Maginot Line

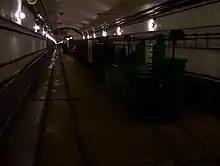
Tunnel, Ouvrage Schoenenbourg, the decauville

After the war, the French re-manned the line and undertook some modifications. With the advent of French nuclear weapons in the early 1960s, the line became an expensive anachronism. Some of the larger "ouvrages" were converted to command centres. When France withdrew from NATO's military component in 1966, much of the line was abandoned, with the NATO facilities turned back over to French forces and the rest of it auctioned off to the public or left to decay. A number of old fortifications have now been turned into wine cellars, a mushroom farm, and even a disco. Besides that, a few private houses are built atop some blockhouses.